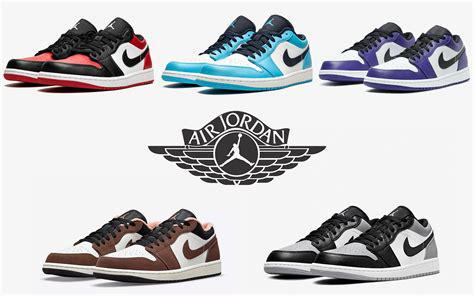
Brand: Nike
Model: 1